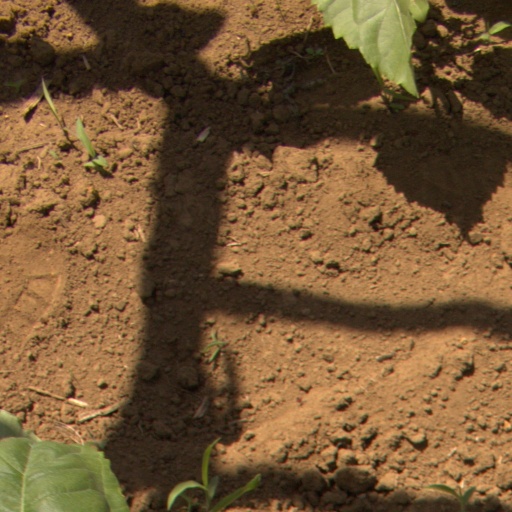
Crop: Jerusalem artichoke